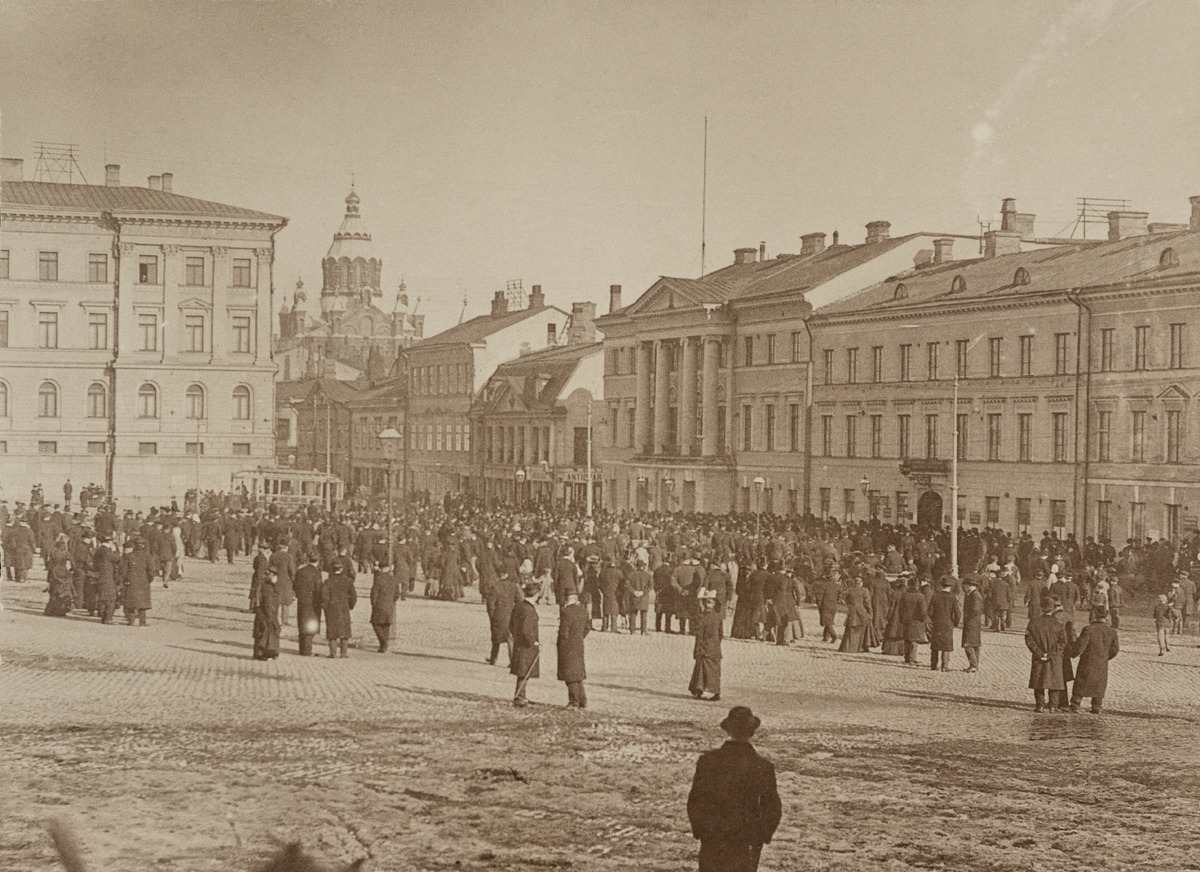
Laittomia asevelvollisuuskutsuntoja vastustava mielenosoitus Senaatintorilla, kuvattu klo 15
sisällön kuvaus: Laittomia asevelvollisuuskutsuntoja vastustava mielenosoitus Senaatintorilla, kuvattu klo 15.30. Taustalla Senaatin linna ja Uspenskin katedraali sekä Aleksanterinkadun varren kauppiastaloja. mustavalkoinen
Kuvaaja: Rundman, Emil, valokuvaaja
Ajankohta: kuvausaika 18.04.1902
Paikka: Suomi, Uusimaa, Helsinki, Kruununhaka Helsinki, Senaatintori
Aiheet: autonomian aika, sortovuodet, mielenosoitukset, joukkoliikkeet, tunteet, isänmaallisuus, kirkot, Uspenskin katedraali, tiilirakennukset, torit, poliittinen osallistuminen